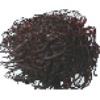
Label: rambutan